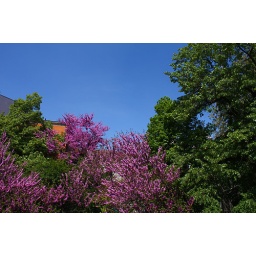
Clear blue sky above the blooming trees